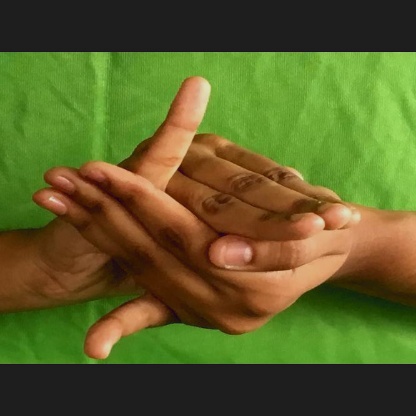
Mudra: Kurma